Johann Ernst von Thun und Hohenstein

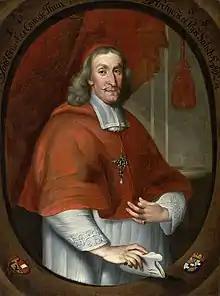
Portrait as Archbishop, 1688

Johann Ernst Graf von Thun und Hohenstein (3 July 1643 – 20 April 1709) was Bishop of Seckau from 1679 to 1687 and Prince-archbishop of Salzburg from 1687 until his death.